Trauma Center (film)

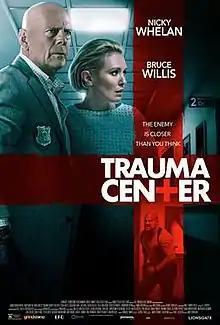
Film poster

Trauma Center is a 2019 American action thriller film directed by Matt Eskandari. The film stars Bruce Willis and Nicky Whelan.